2016 Pan American Women's Junior Handball Championship

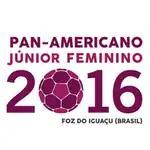

The 2016 Pan American Women's Junior Handball Championship was held in the city of Foz do Iguaçu, Brazil from 15 to 19 March 2016. It acts as the American qualifying tournament for the 2016 Women's Junior World Handball Championship.